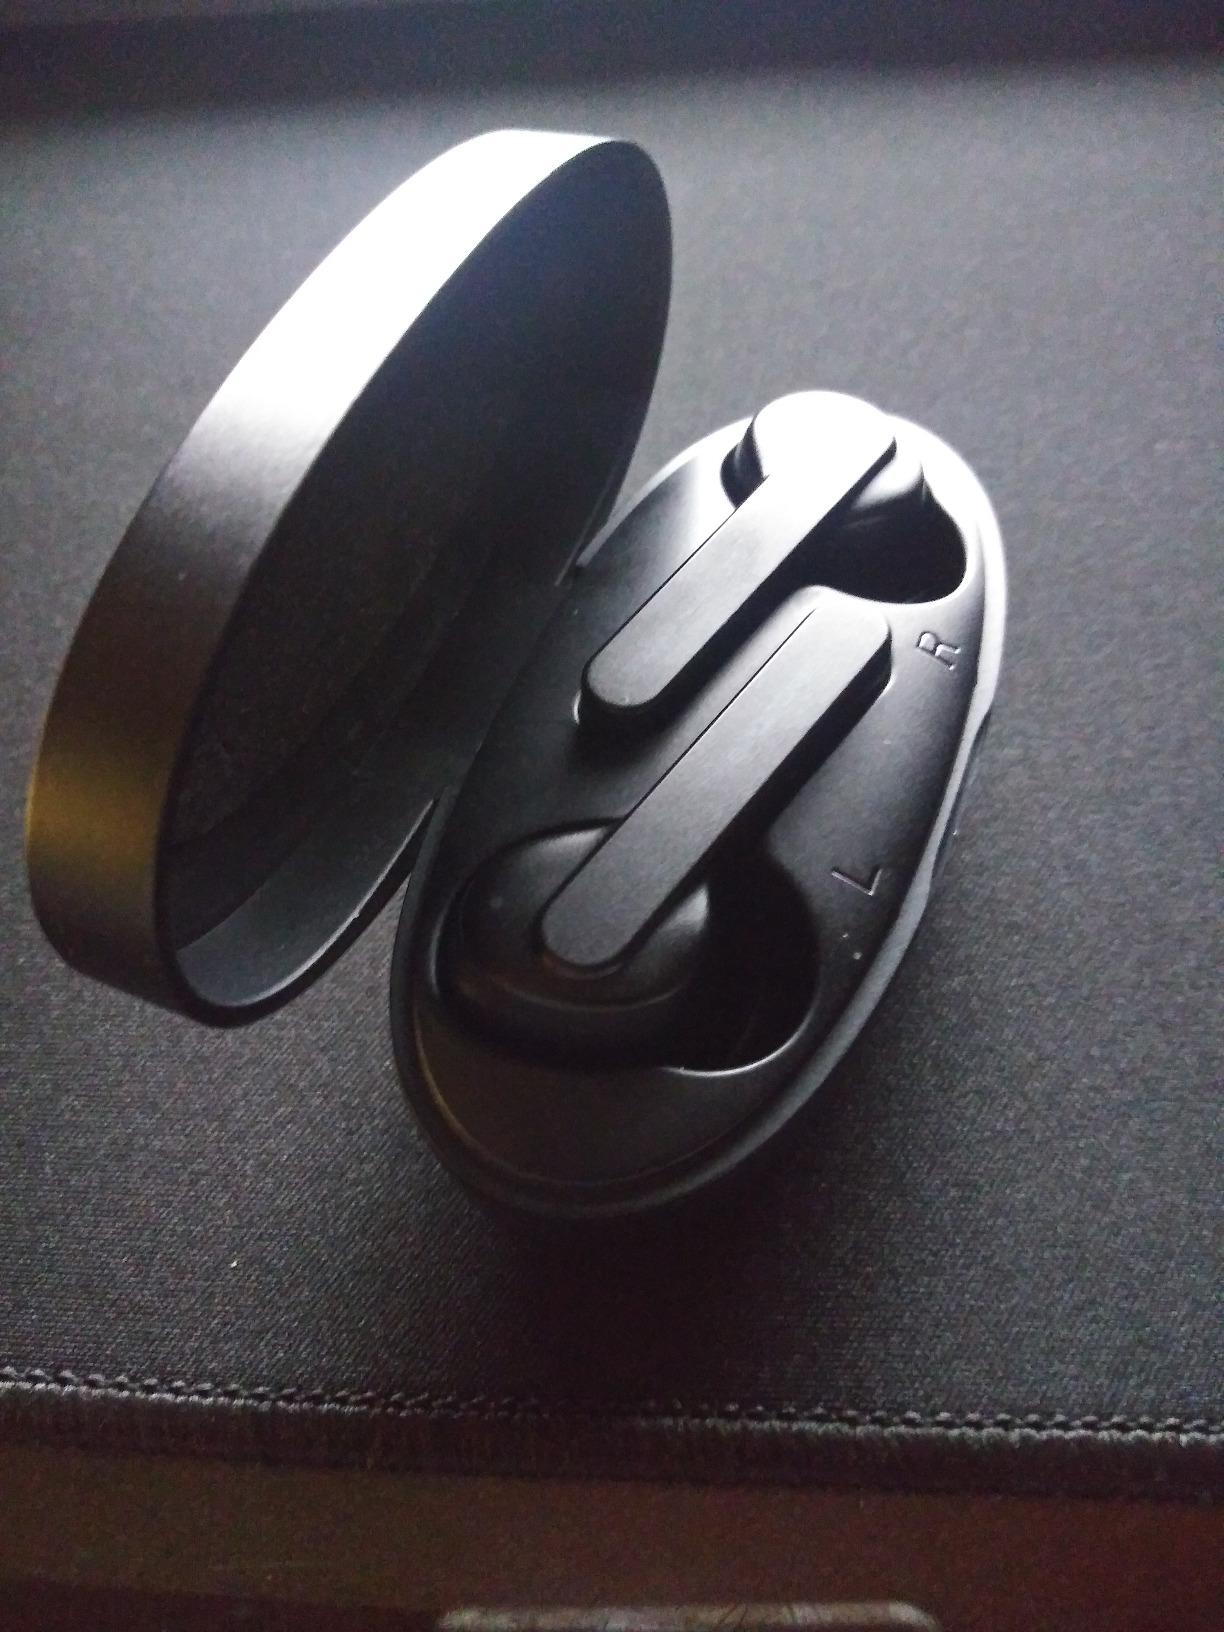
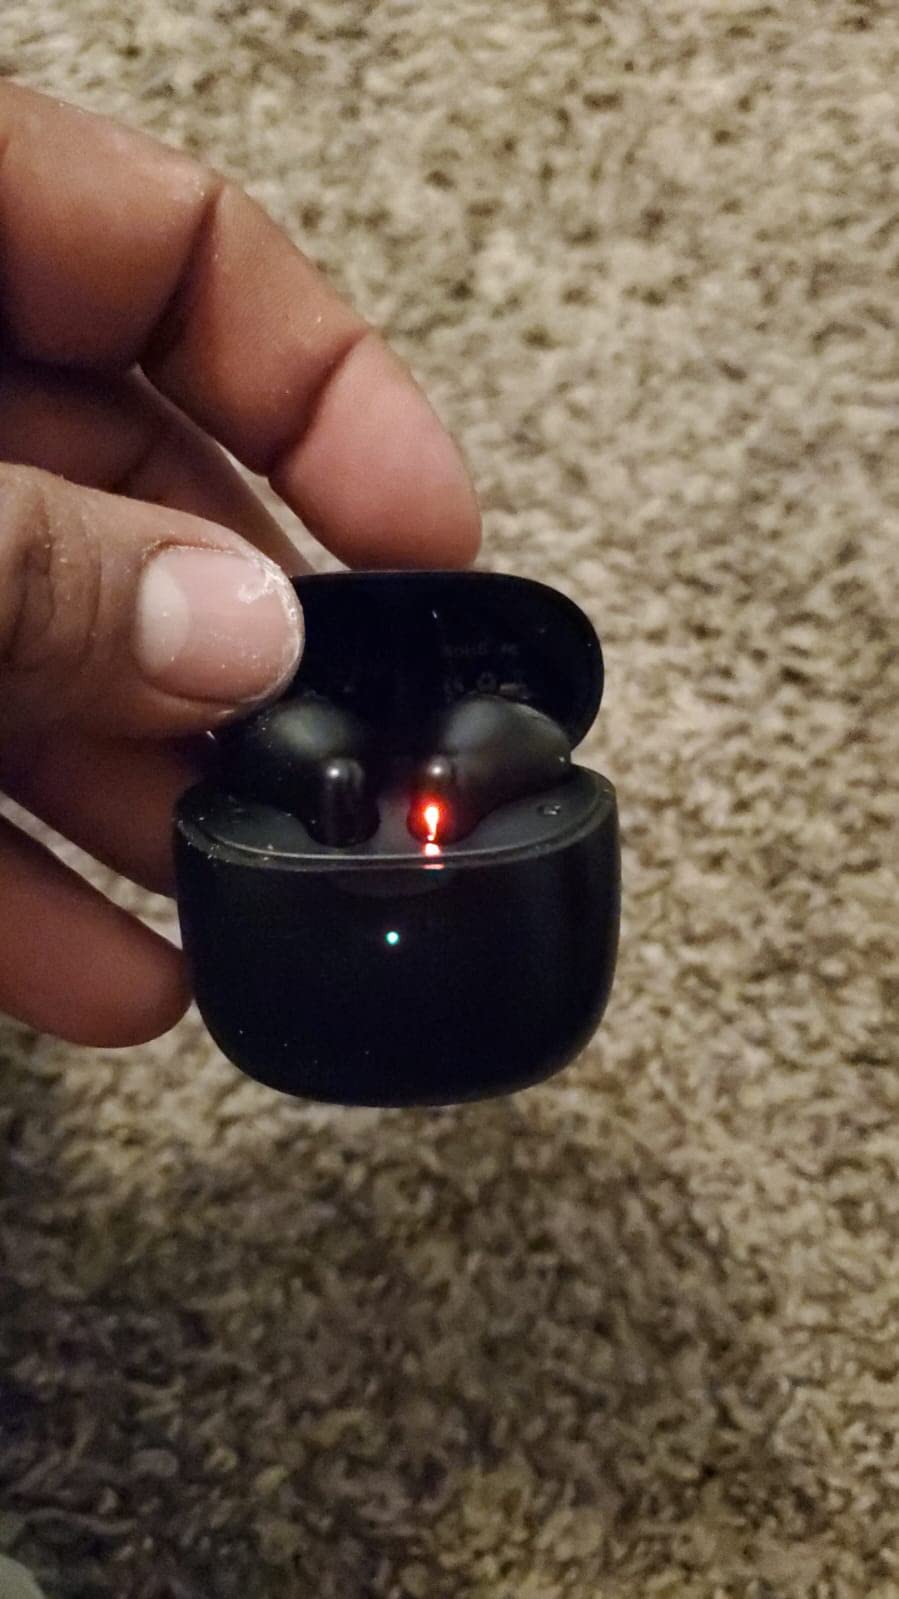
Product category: earbuds
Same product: no